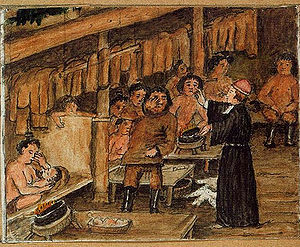
Aron fra Kangeq
Historisk scene: Missionær og grønlændere, malet af Aron
Aron fra Kangeq var en grønlandsk fanger, illustrator og fortæller.